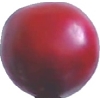
Label: cherry_wax_red